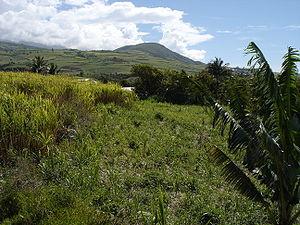
Saint-Joseph est une commune française située dans le département en région de La Réunion. Sur son territoire communal se trouve le point le plus austral des territoires national et européen.